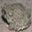
Label: frog